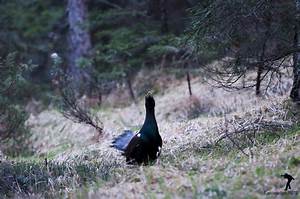
Label: chicken